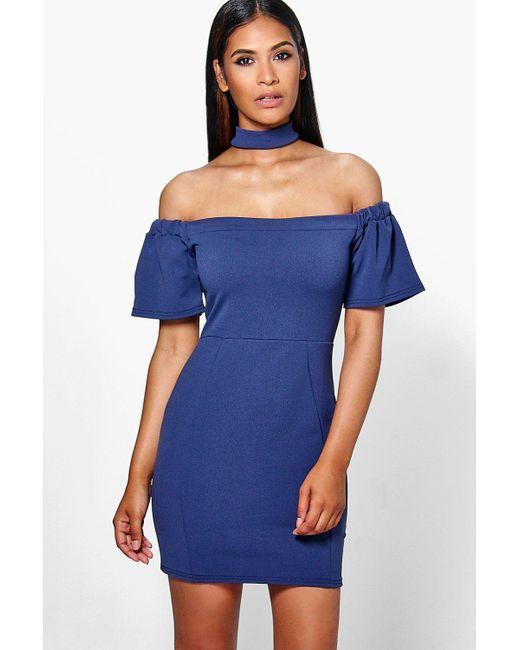
Boohoo Night Louise schulterfreies Midikleid mit Choker